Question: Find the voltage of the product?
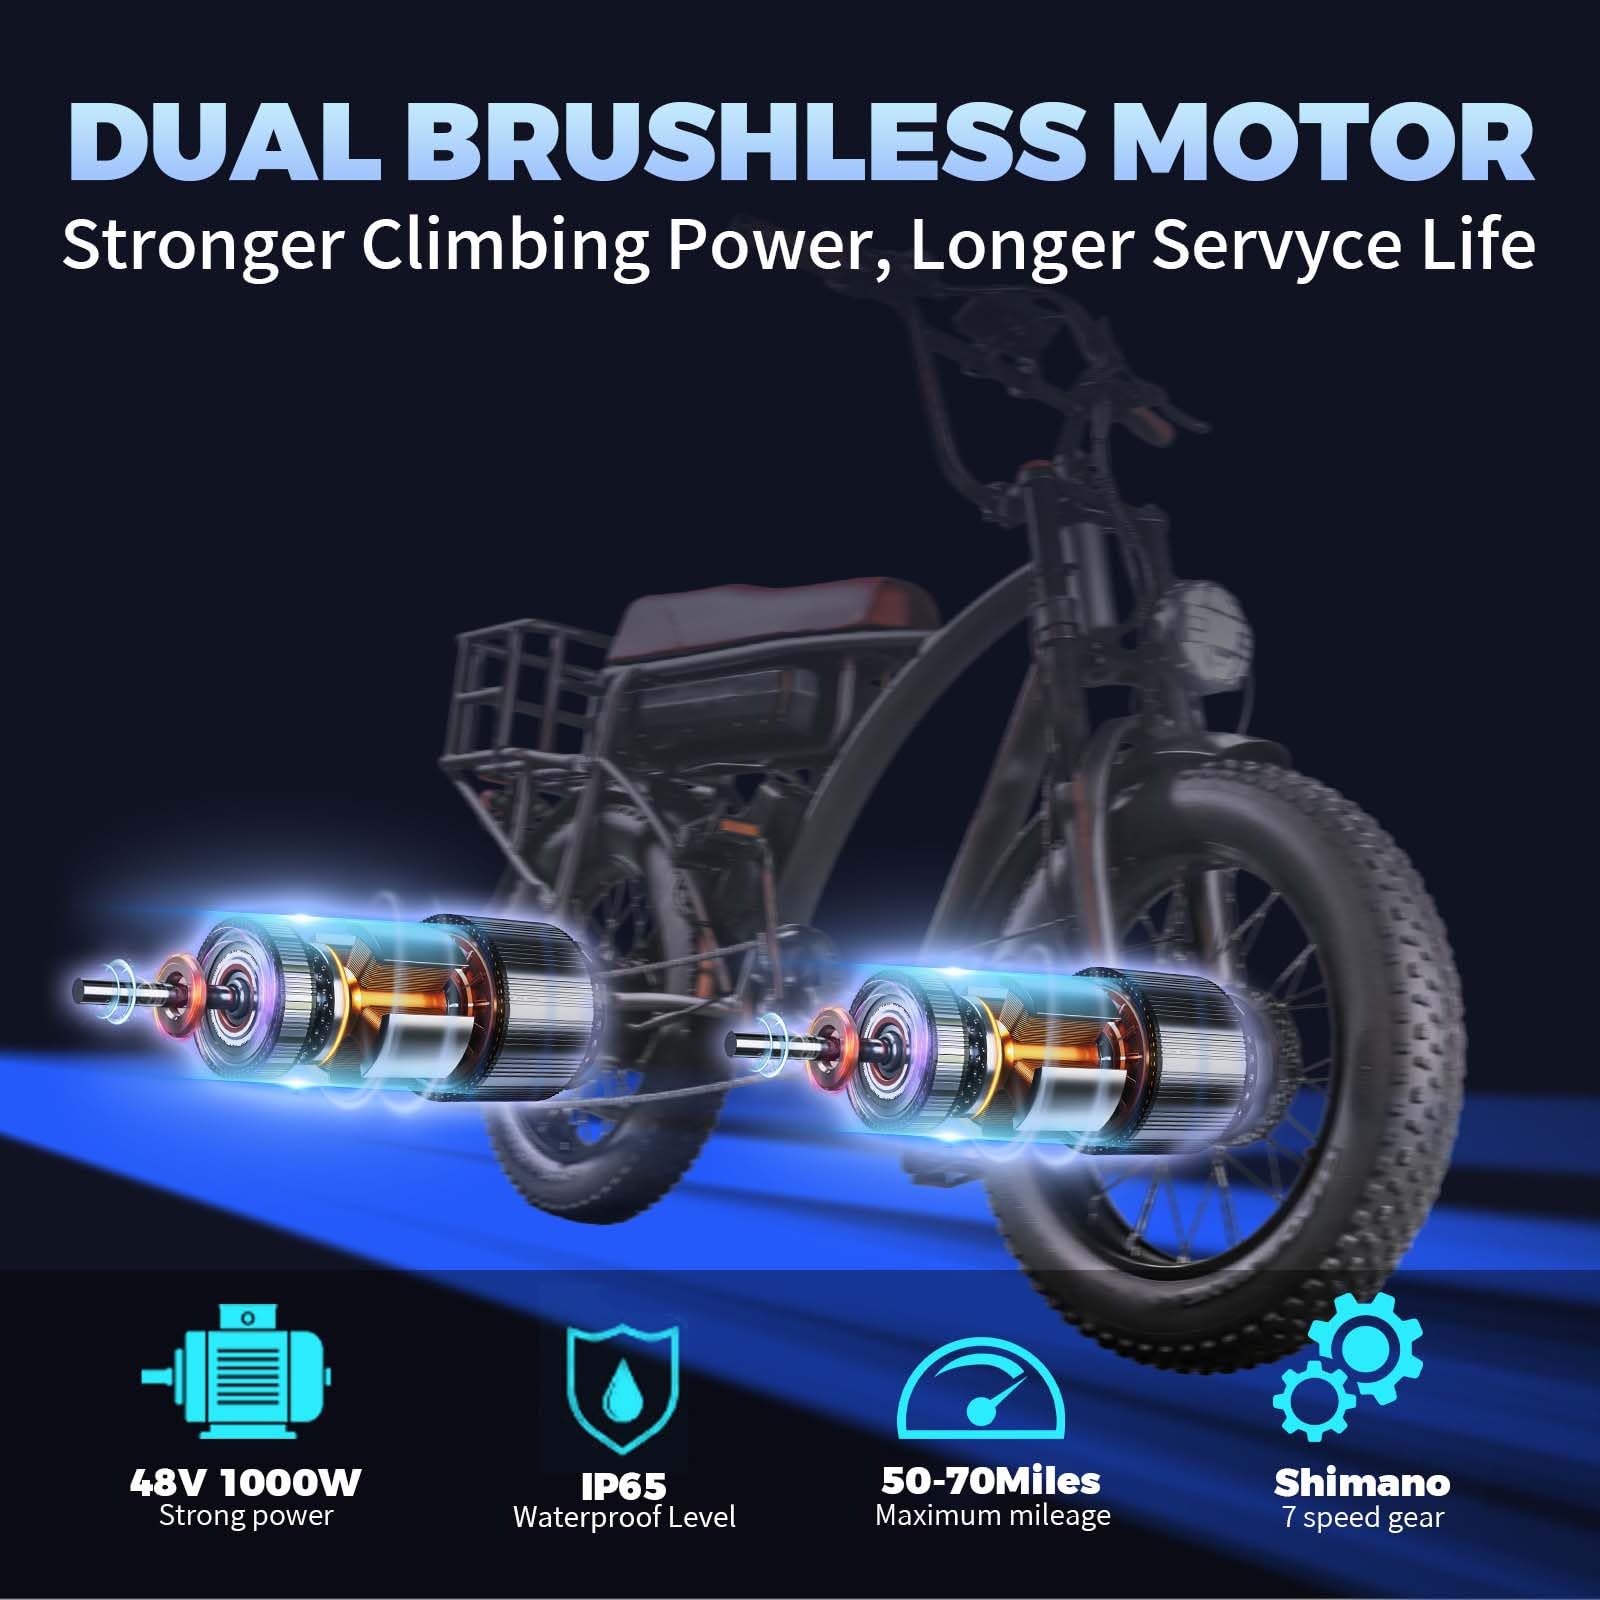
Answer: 48.0 volt